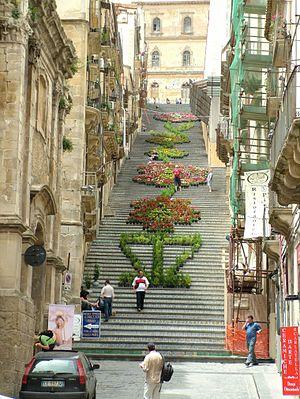
Caltagirone est une ville italienne d'environ 39 000 habitants, située dans la province de Catane en Sicile.